Curtiss Motorcycles

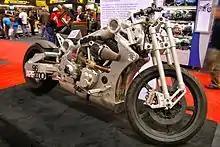
Pre-production 1 is the first Confederate Fighter. Claimed average speed of in the flying mile at Bonneville Speedway.

The company opened in Baton Rouge, Louisiana in 1991, and after a brief move to San Francisco, California, the next year, moved to a prototype shop in New Orleans, Louisiana, in 1993. The company's first motorcycle rolled off the production line there on November 11, 1994. Over 500 first generation Hellcat models were built from 1996 to 2001. After going bankrupt in 2001, Confederate recovered in 2003 and produced a second generation of Hellcats, about 75 total.